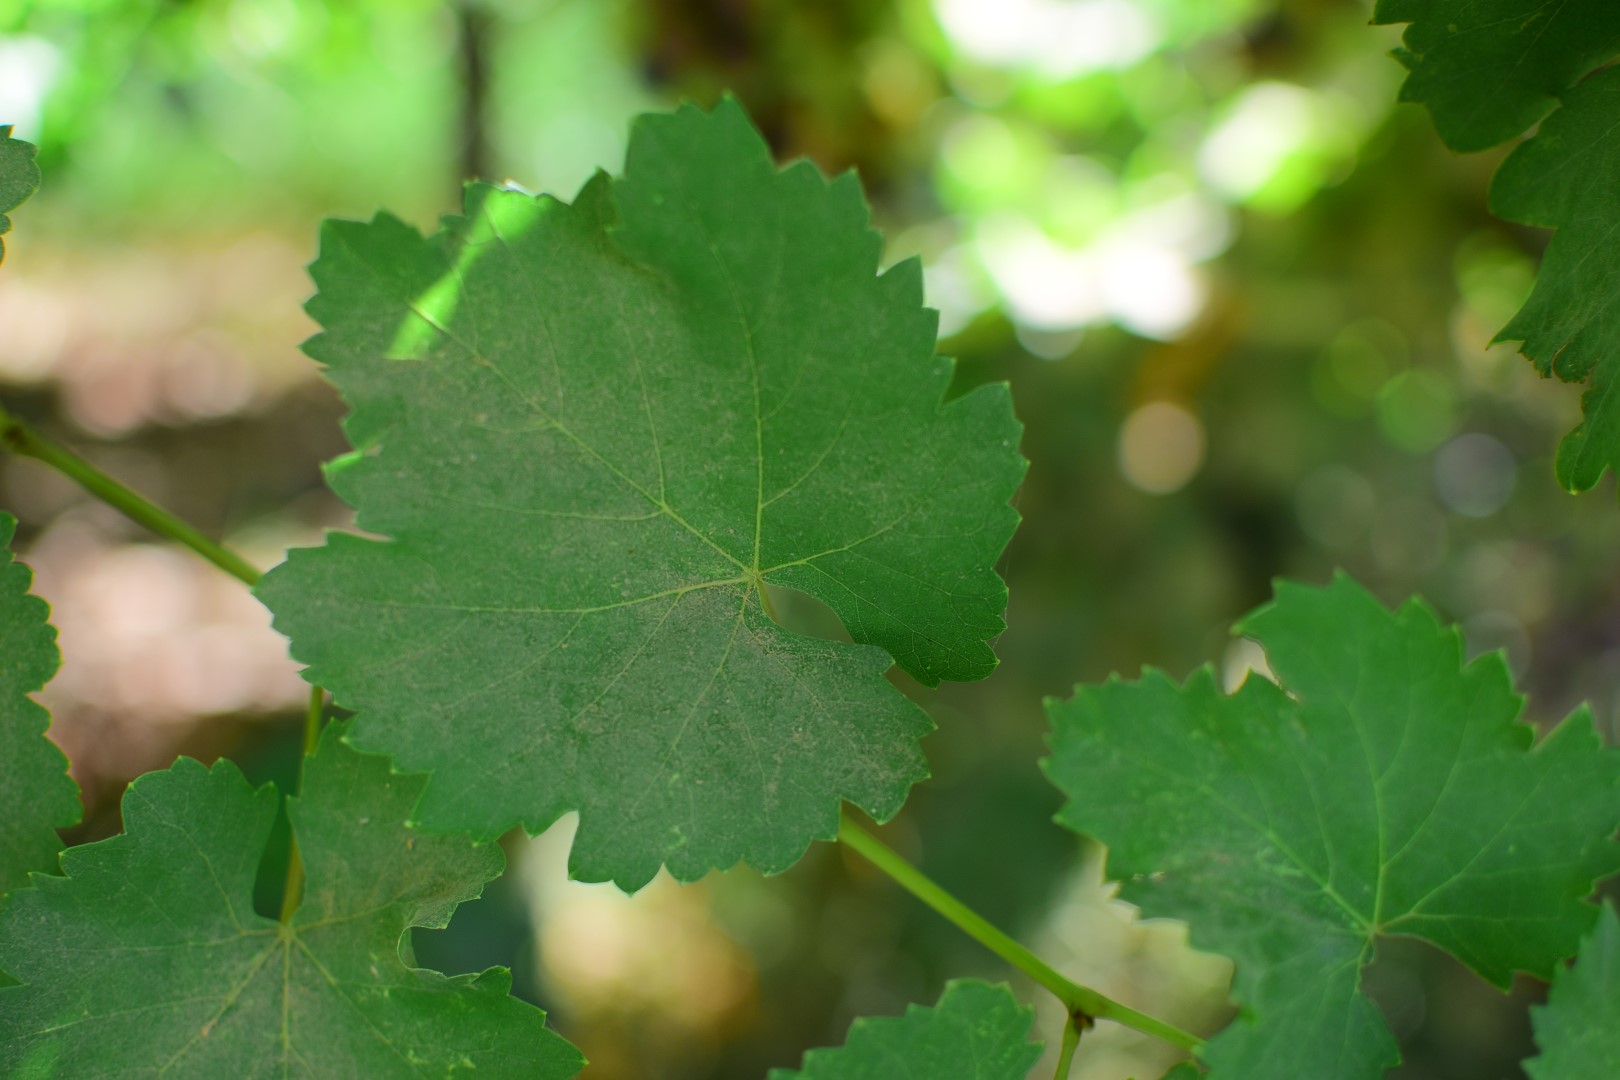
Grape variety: Frinsi